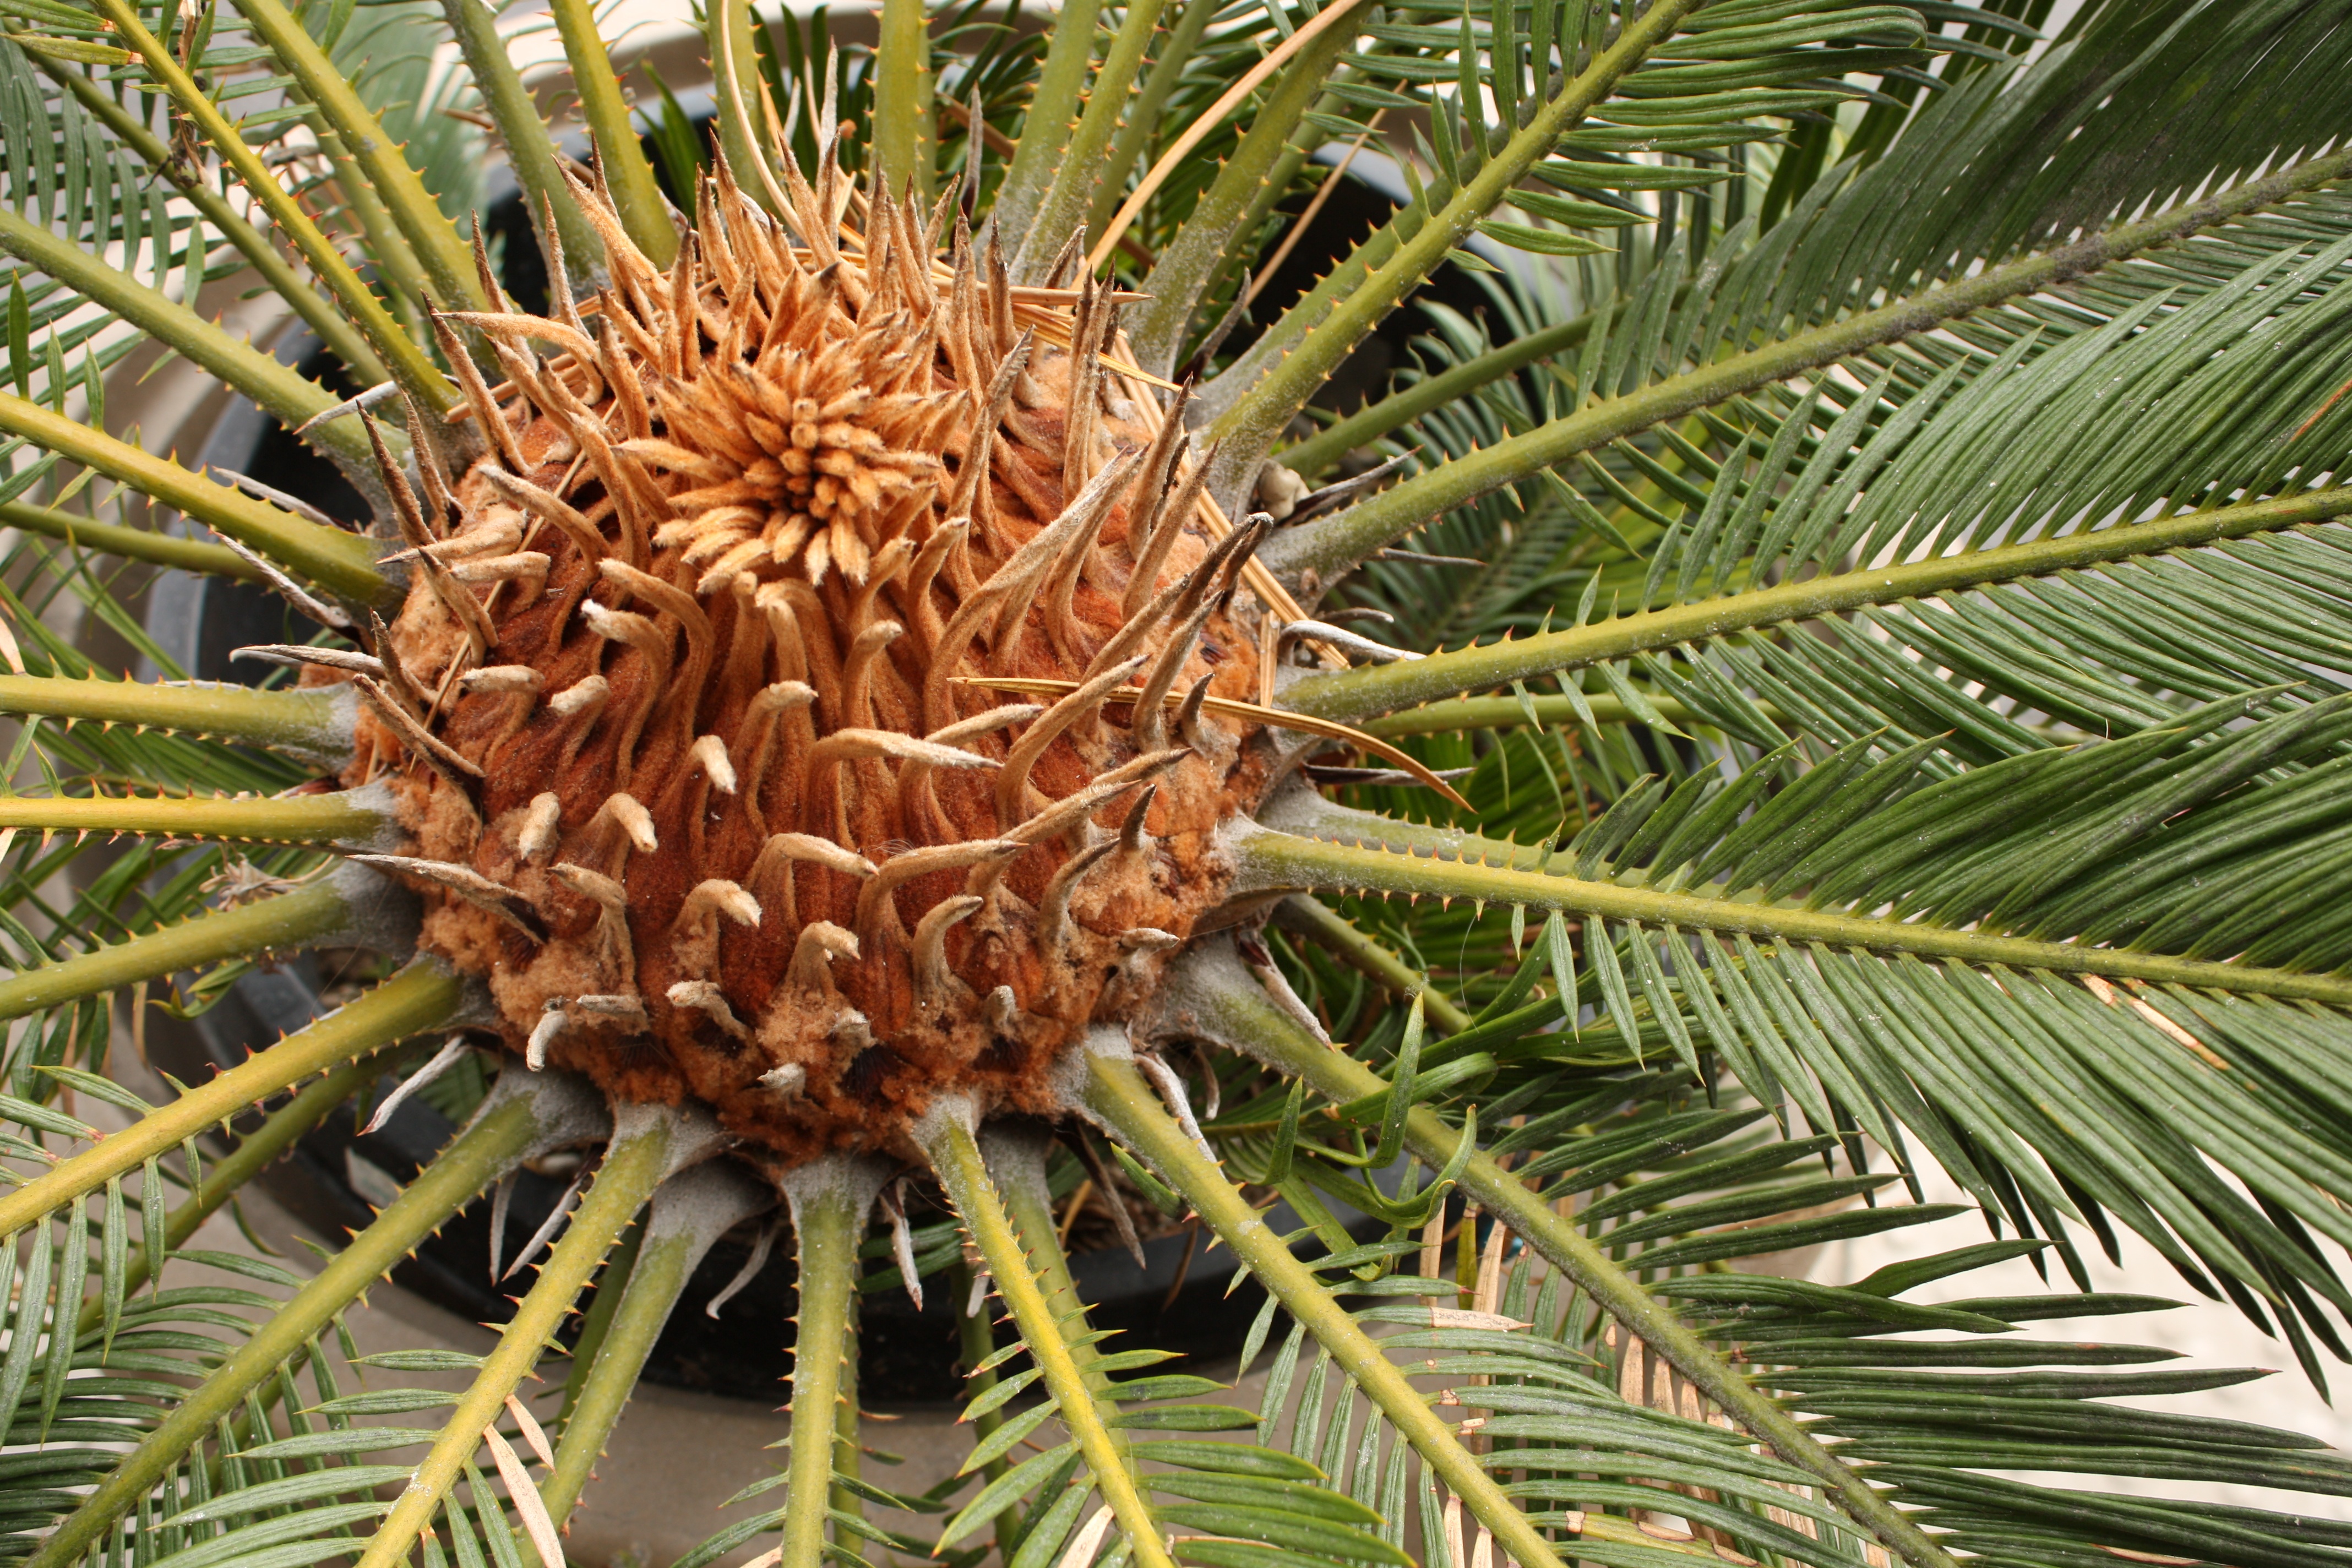
tree, nature, branch, plant, palm tree, leaf, flower, food, produce, botany, fir, flora, spruce, flowering plant, date palm, woody plant, land plant, arecales, palm family, borassus flabellifer, elaeis